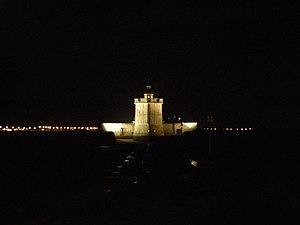
Le Fort Louvois de nuit, à marée basse (Charente-Maritime).
Le fort Louvois est une fortification située sur le rocher du Chapus, face à la citadelle du Château-d'Oléron en mer sur la commune de Bourcefranc-le-Chapus et appartenant à l'archipel charentais, dans le département de la Charente-Maritime, en France.